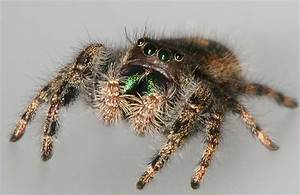
Label: spider